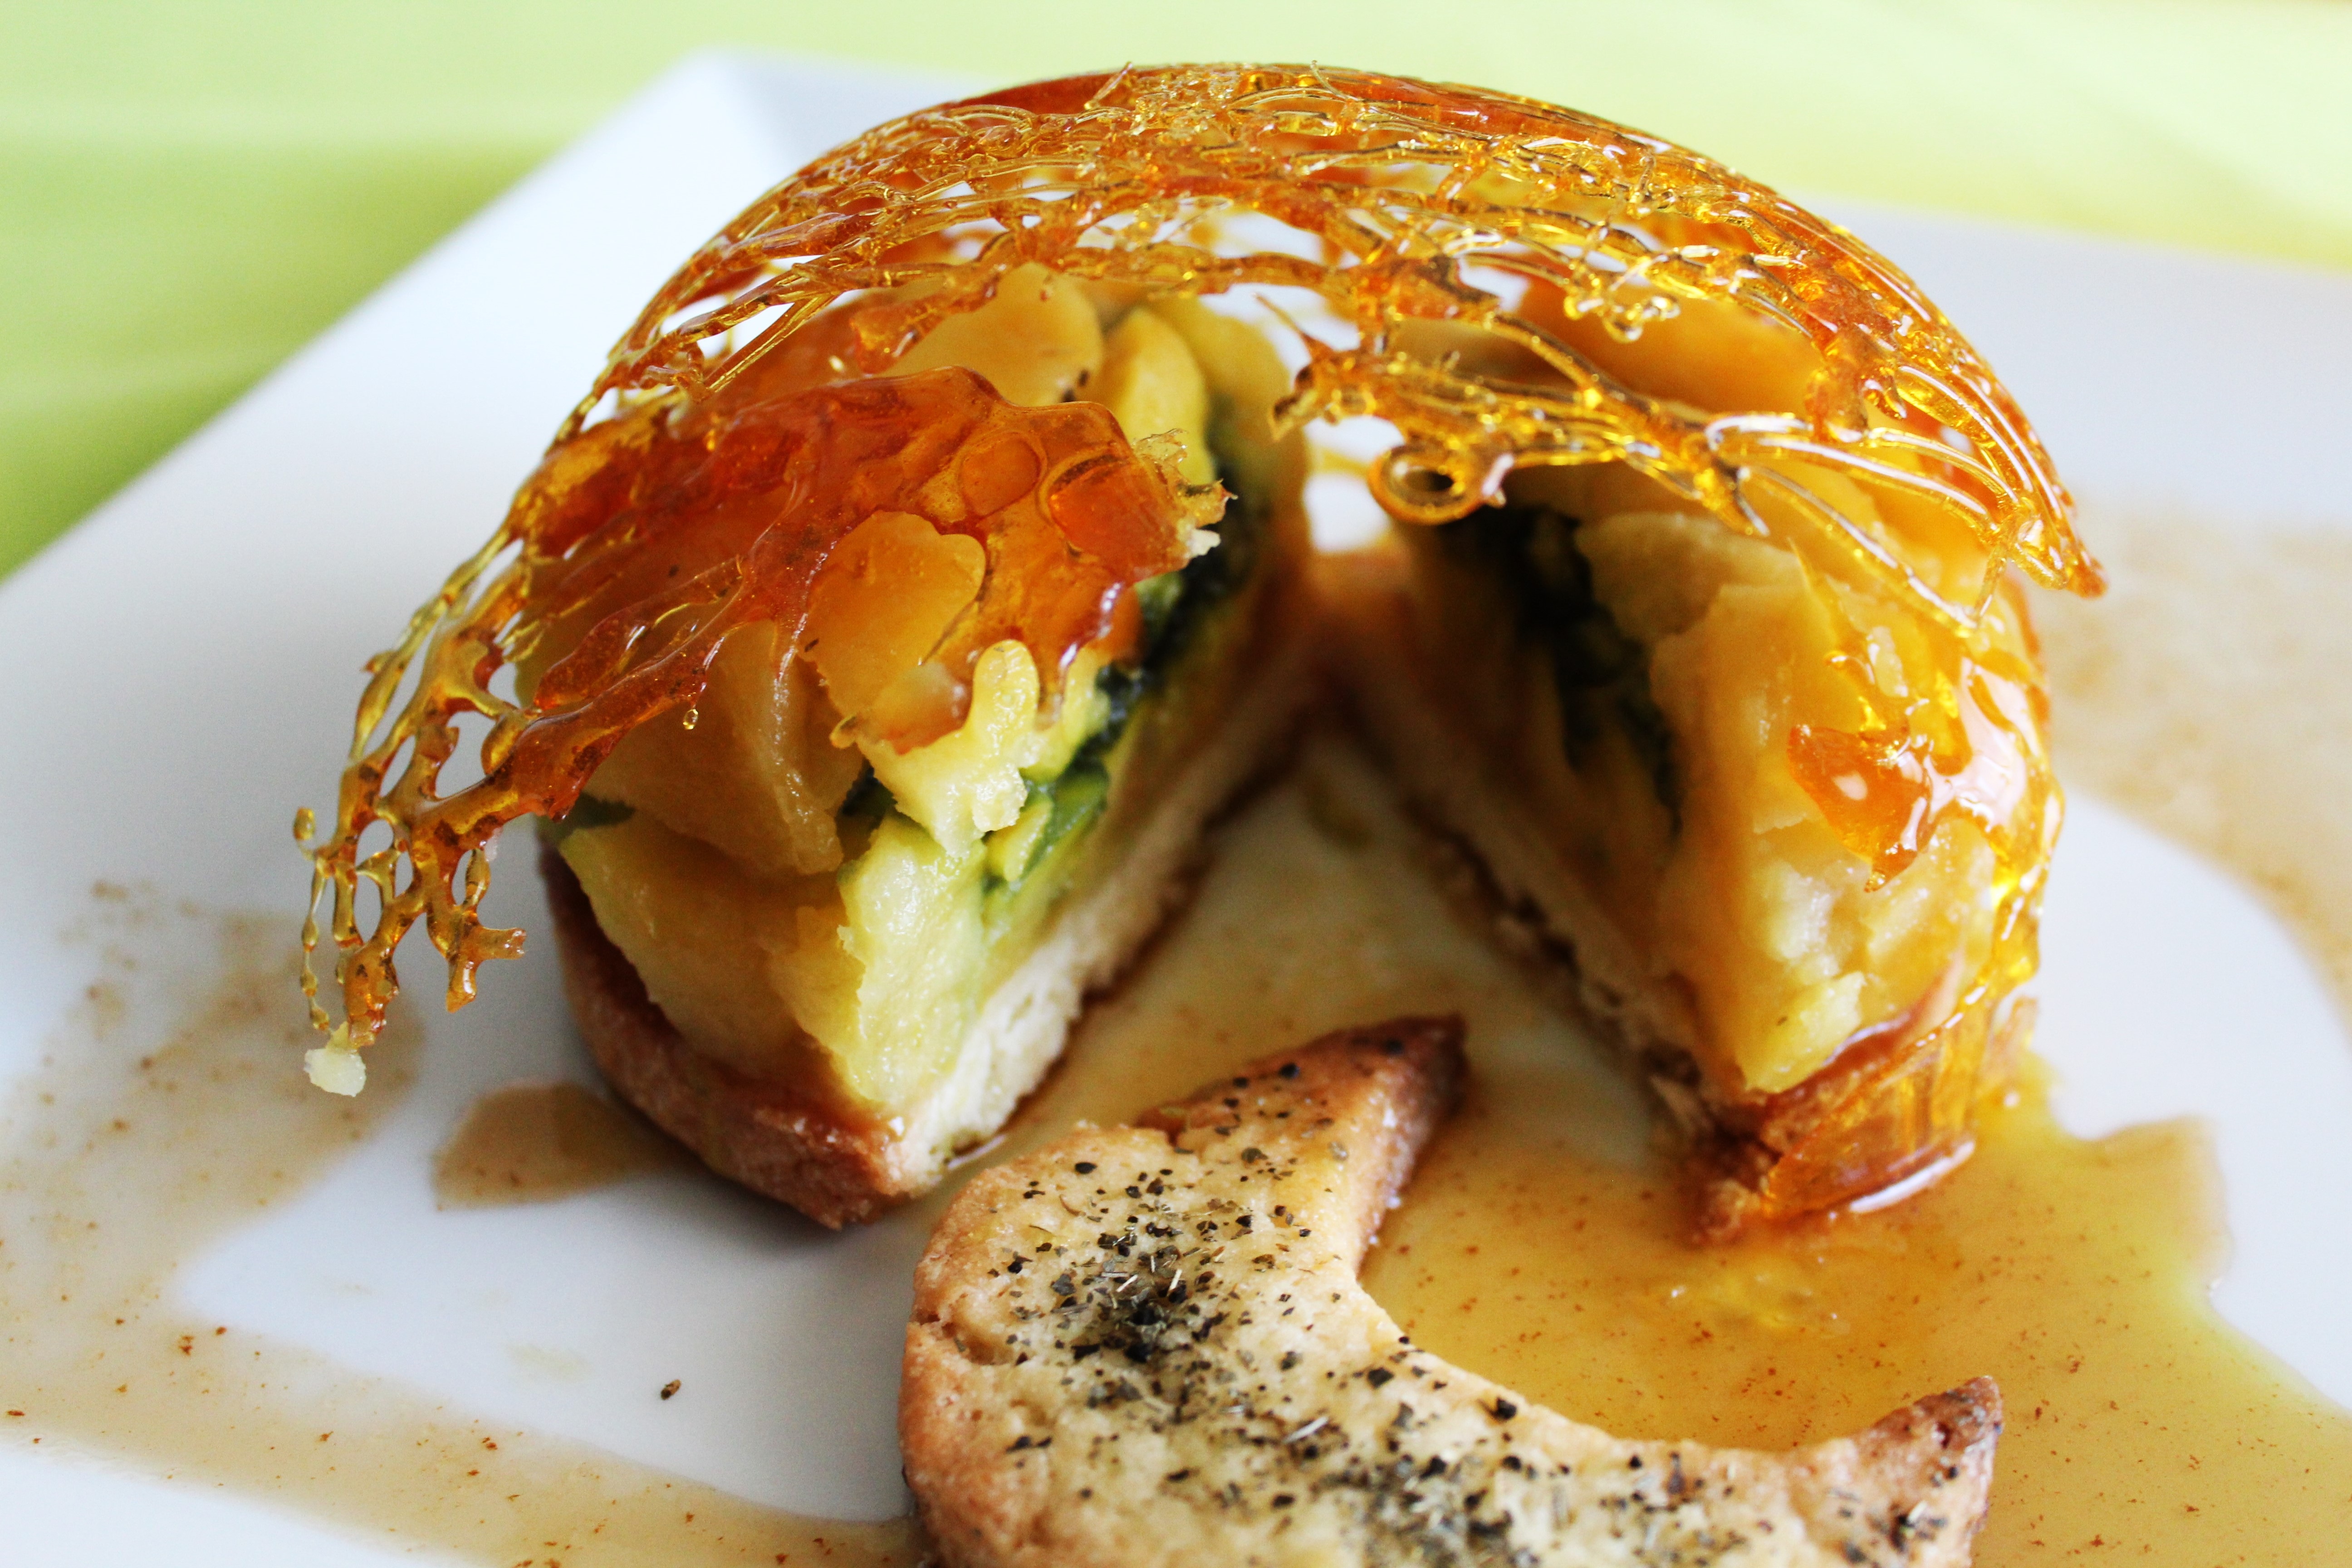
apple, dish, meal, food, produce, breakfast, dessert, cuisine, caramel, cake, pastry, cook, candy, sweetness, baked goods, gluttony, home made, apple cake, apple dome